Adaraneeya Prarthana

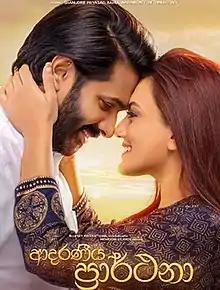
Adaraneeya Prarthana

Adaraneeya Prarthana is a 2022 Sinhala romance musical directed by Wasawa Baduge and produced by Ishantha Withanage. The film revolves around Rahul, whose fate becomes entangled with the lives of Parami and Menaka. Starring Shanudrie Priyasad, Nethmi Roshel, and Rahul Warawitage as Menaka, Parami, and Rahul, respectively, the music is directed by Yasas Medagedara.